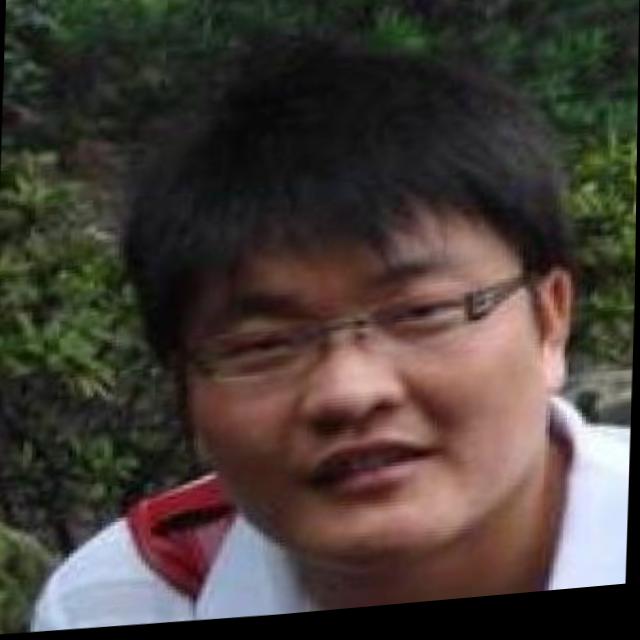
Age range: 21-44